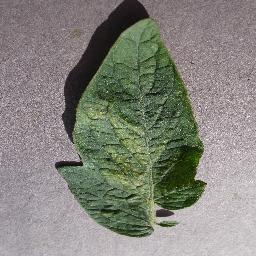
Label: Tomato___Spider_mites Two-spotted_spider_mite